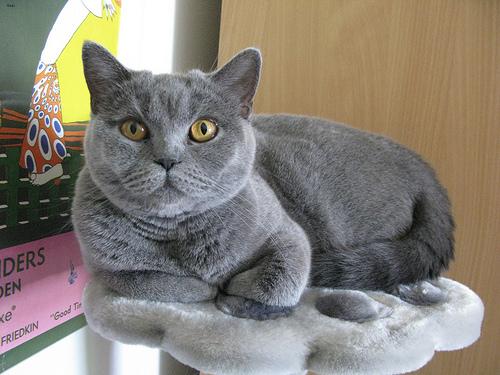
Breed: British Shorthair